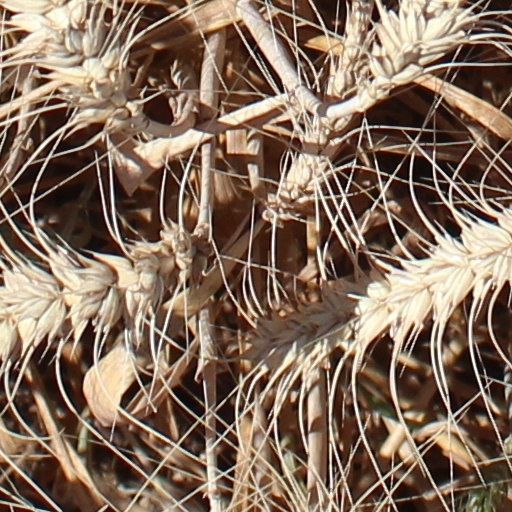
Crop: wheat